Berhampore

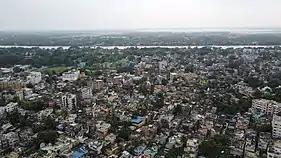
Aerial view of Berhampore and the Ganges

The city is located approximately 200 km north of Kolkata by road at and is situated on the eastern side of the Bhagirathi River, a major distributary of the Ganges which is known as the Hooghly River in its lower reaches.